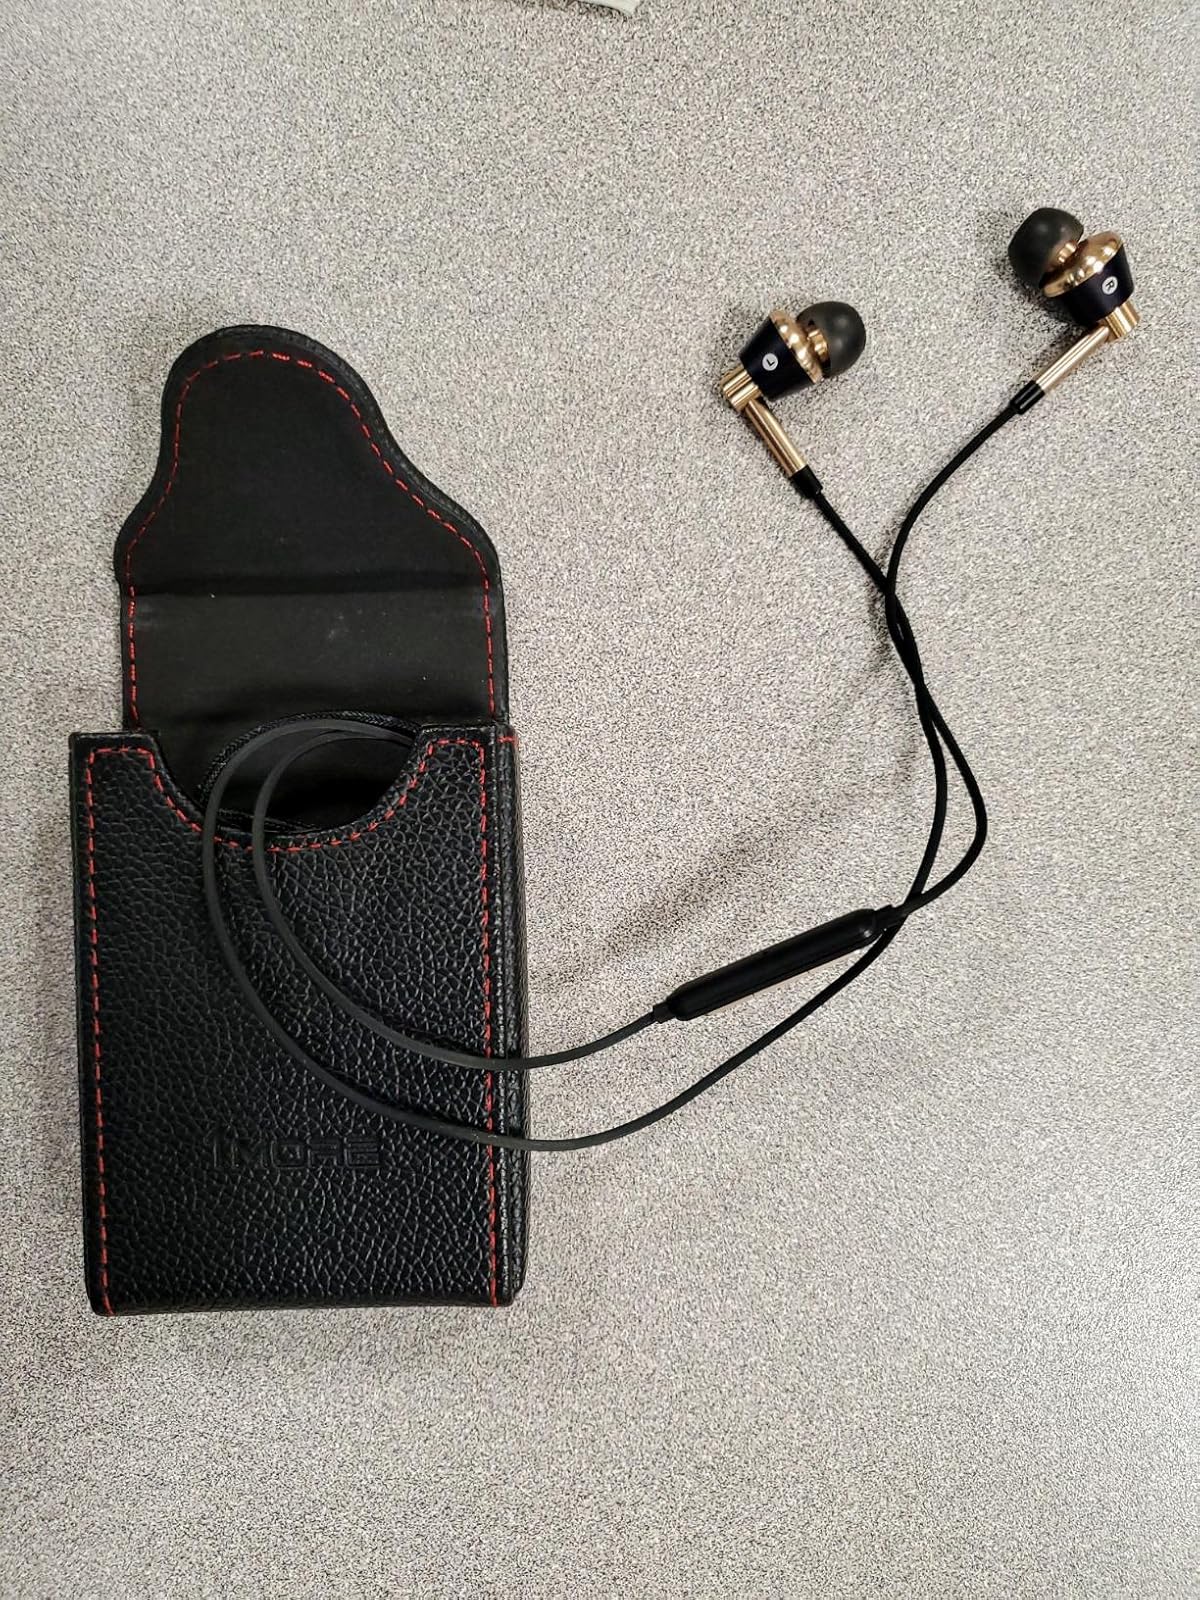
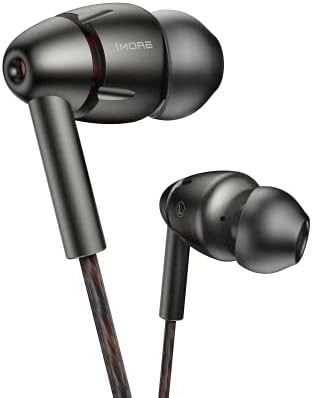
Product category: headphones
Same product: no